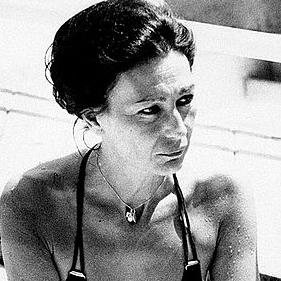
Age: 46